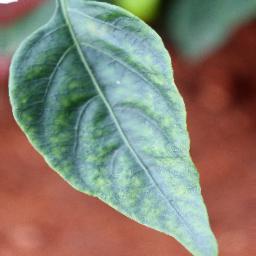
Label: healthy